Puntland

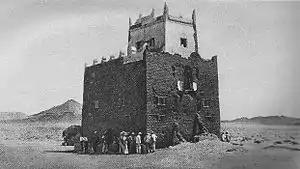
One of the forts of the Majeerteen Sultanate (Migiurtinia) in Hafun

The Majeerteen Sultanate was nearly destroyed in the mid-1800s by a power struggle between Boqor Osman and his ambitious cousin, Yusuf Ali Kenadid. After almost five years of battle, the young upstart was finally forced into exile in Yemen. A decade later, in the 1870s, Kenadid returned from the Arabian Peninsula with a band of Hadhrami musketeers and a group of devoted lieutenants. With their assistance, he managed to overpower the local clans and establish the Sultanate of Hobyo in 1878.